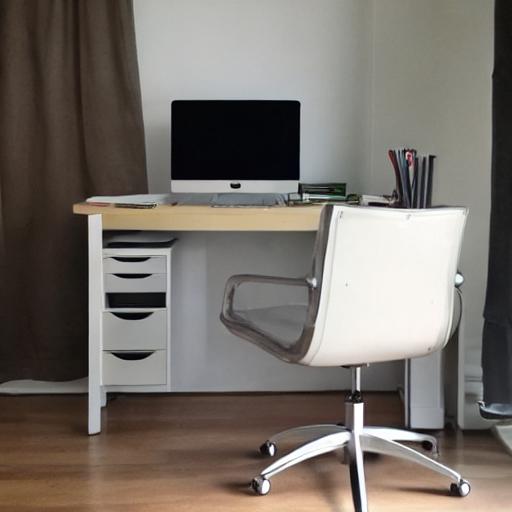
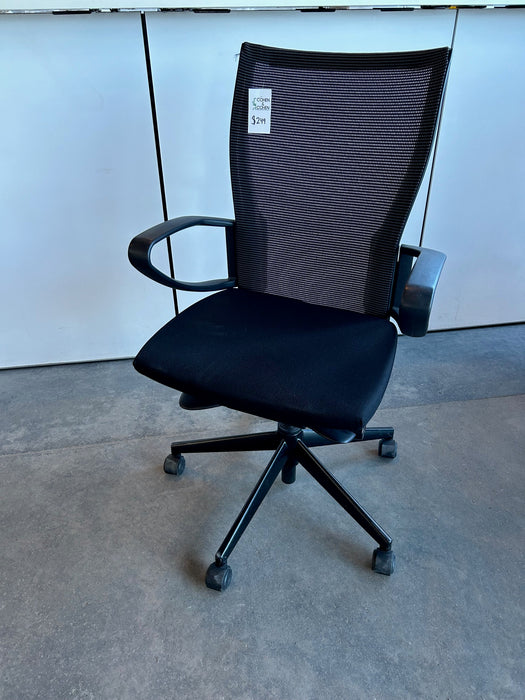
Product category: items_chair
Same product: no